Maharashtra Maritime Board

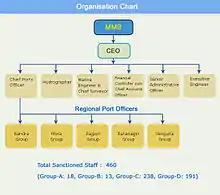
Organization Chart

The Government of Maharashtra has encouraged development of port sector and adopted an investor-friendly Port Policy. The port policy has evolved over the years with considerable changes during 1996, 2000, 2002. The salient features of the port policy are: